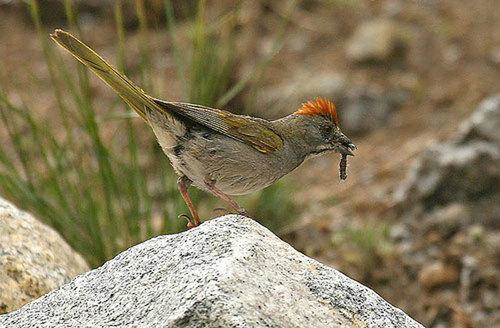
A photo of a green tailed towhee